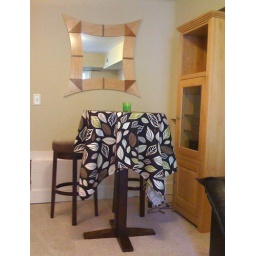
This darling bistro table and chairs are in the living area if you chose to dine inside.